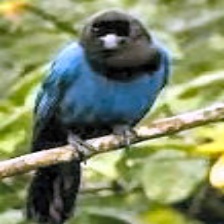
Species: AZURE JAY
Scientific name: CYANOCORAX CAERULEUS
ImageNet parent category: jay